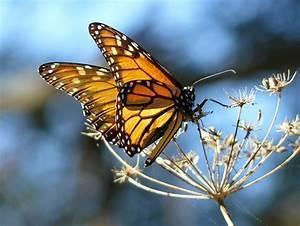
butterfly